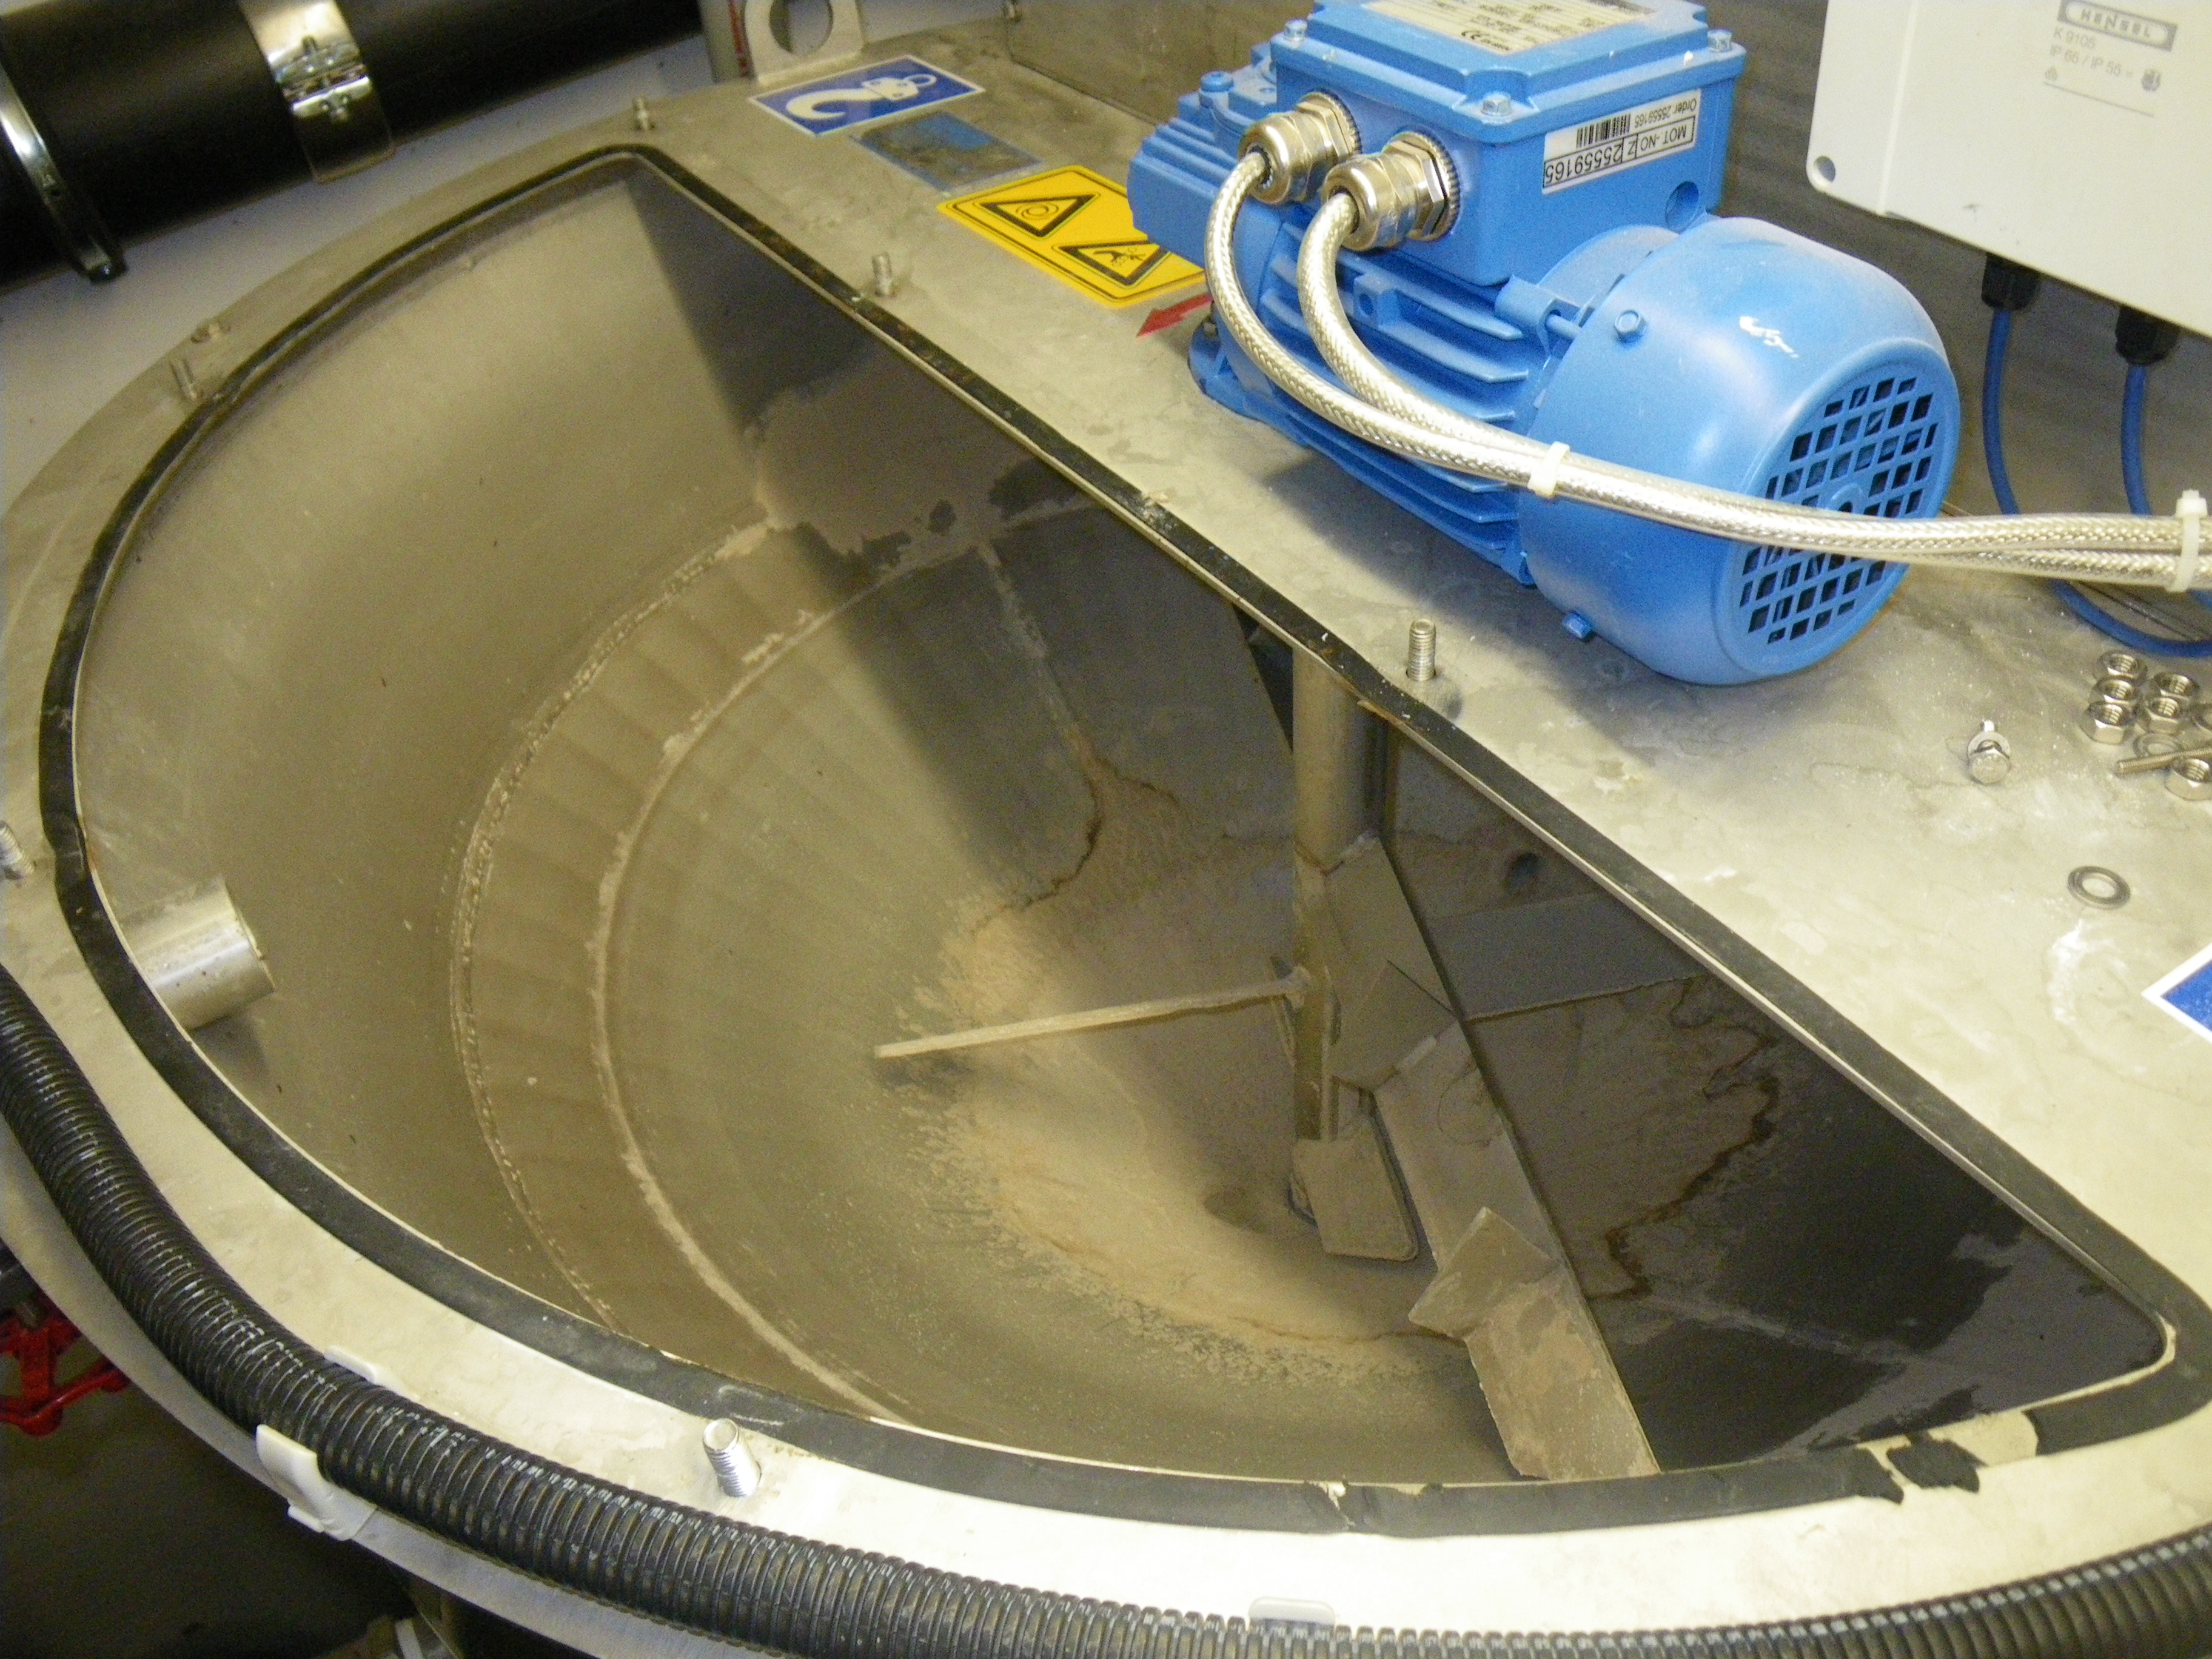
There is currently no fixed cleaning routine for the reactor. It is cleaned as required. Here, the last use took place one week before the photo was taken. The residues that are visible on the inside of the precipitation tank
Specialty: pharma-process
Image credit: SuSanA Secretariat